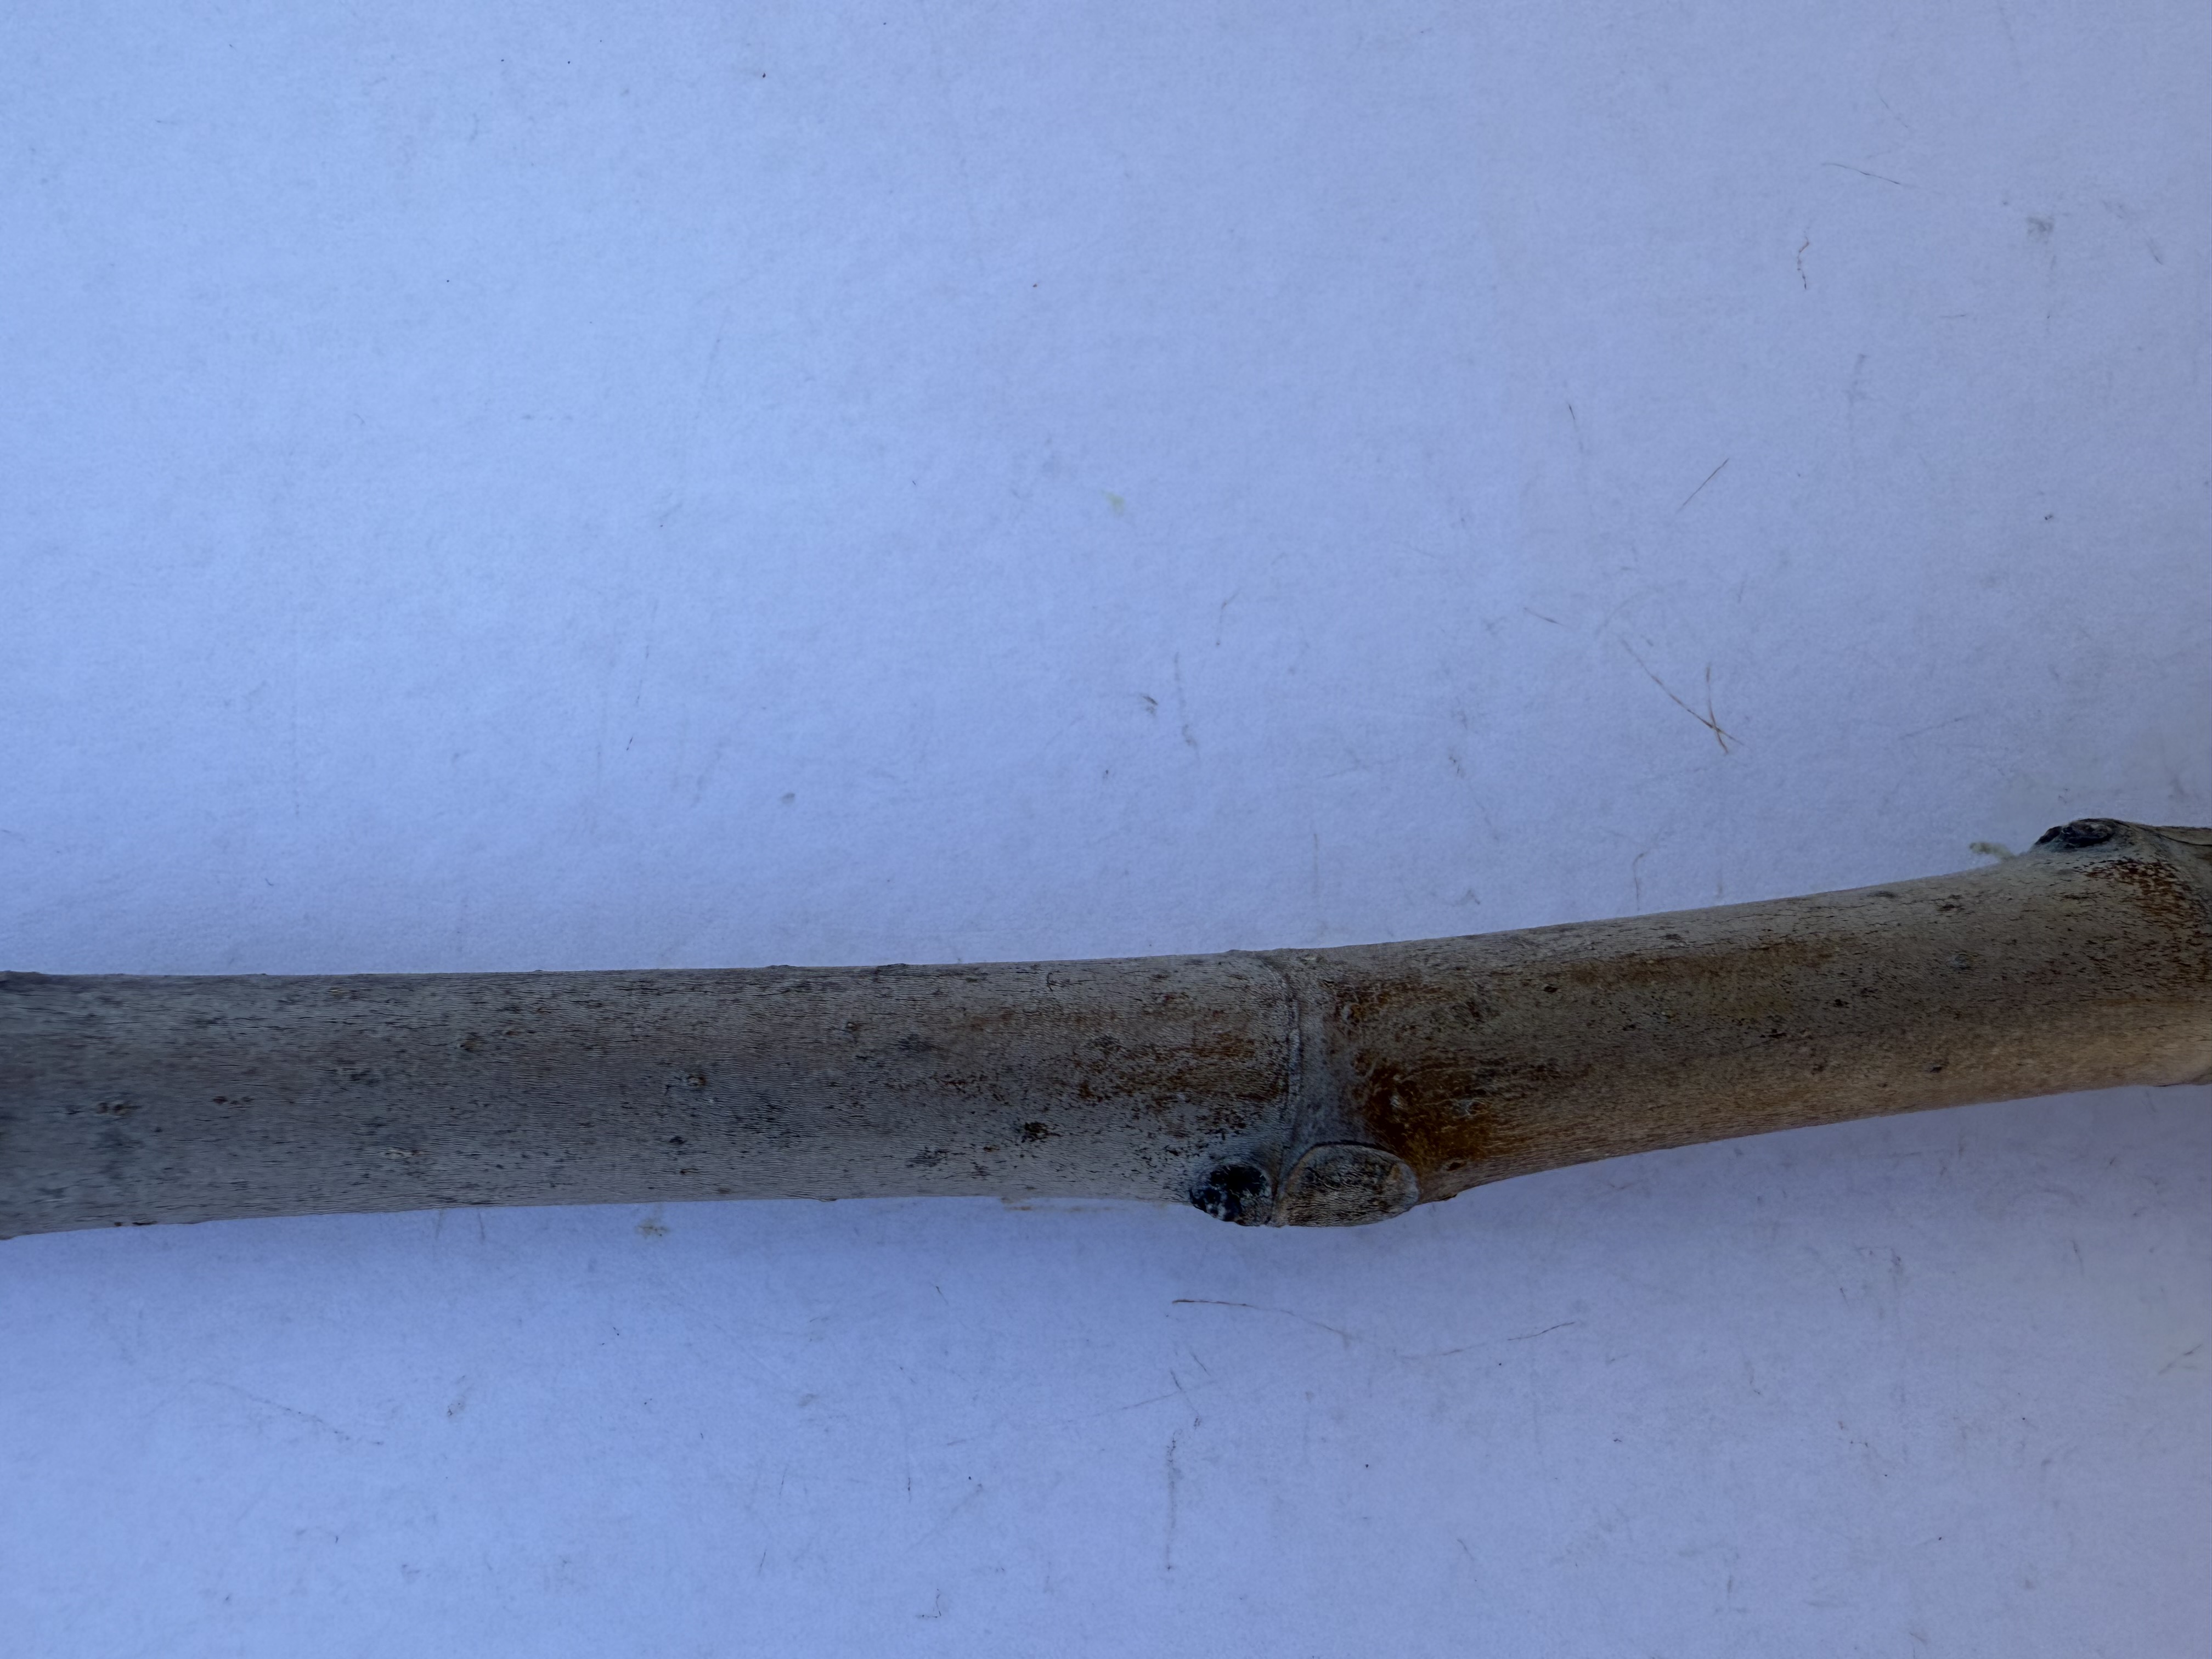
Variety: Bardacik Fig